Rai Südtirol (TV channel)

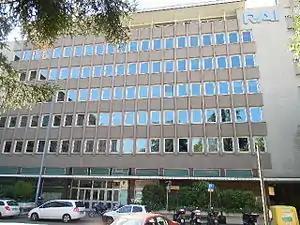
The headquarters of the RAI in Bolzano

Transmissions began on 7 February 1966 as Rai Sender Bozen. Programming initially occupied just one hour daily, the broadcast was carried out from Teatro Cristallo in Bolzano and aired on the local frequencies of Rete 2 (today's Rai 2) between 20.00 and 21.00.